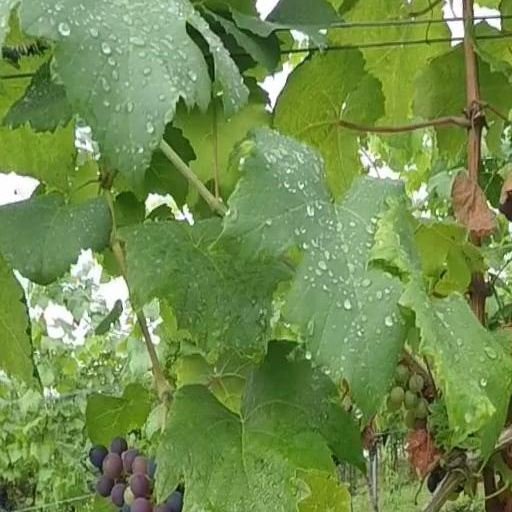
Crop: grape